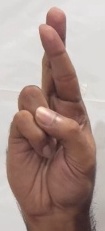
ASL sign: R